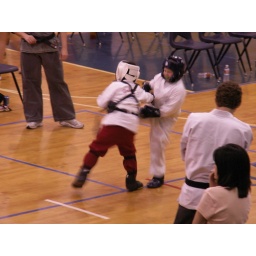
randy in the red pants